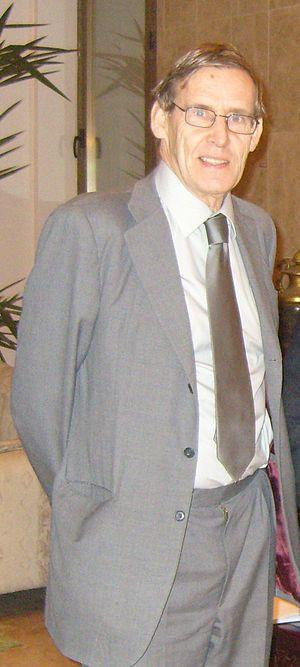
La circonscription de Battersea est une circonscription électorale anglaisr située dans le Grand Londres, et représentée à la Chambre des Communes du Parlement britannique.